Pickett's Lock (lock)

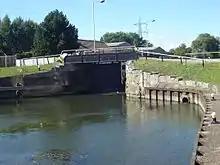
Below the lock

The lock is situated on the navigation between the William Girling Reservoir to the east, Deephams Sewage Treatment Works to the west and close to the Lee Valley Leisure Complex golf course.